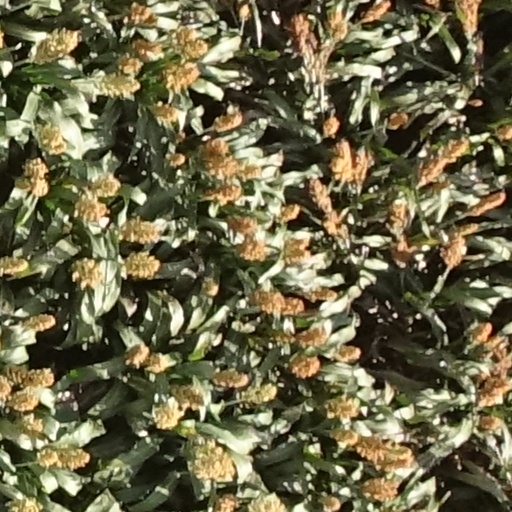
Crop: sorghum